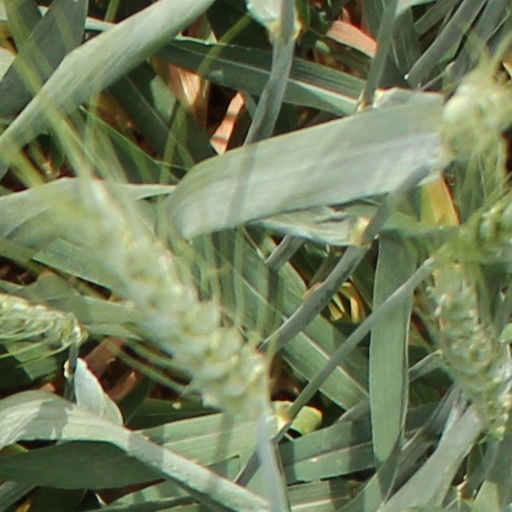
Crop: wheat